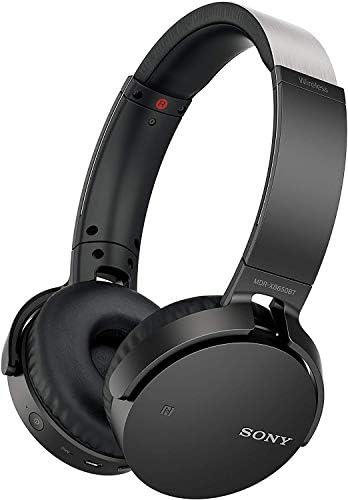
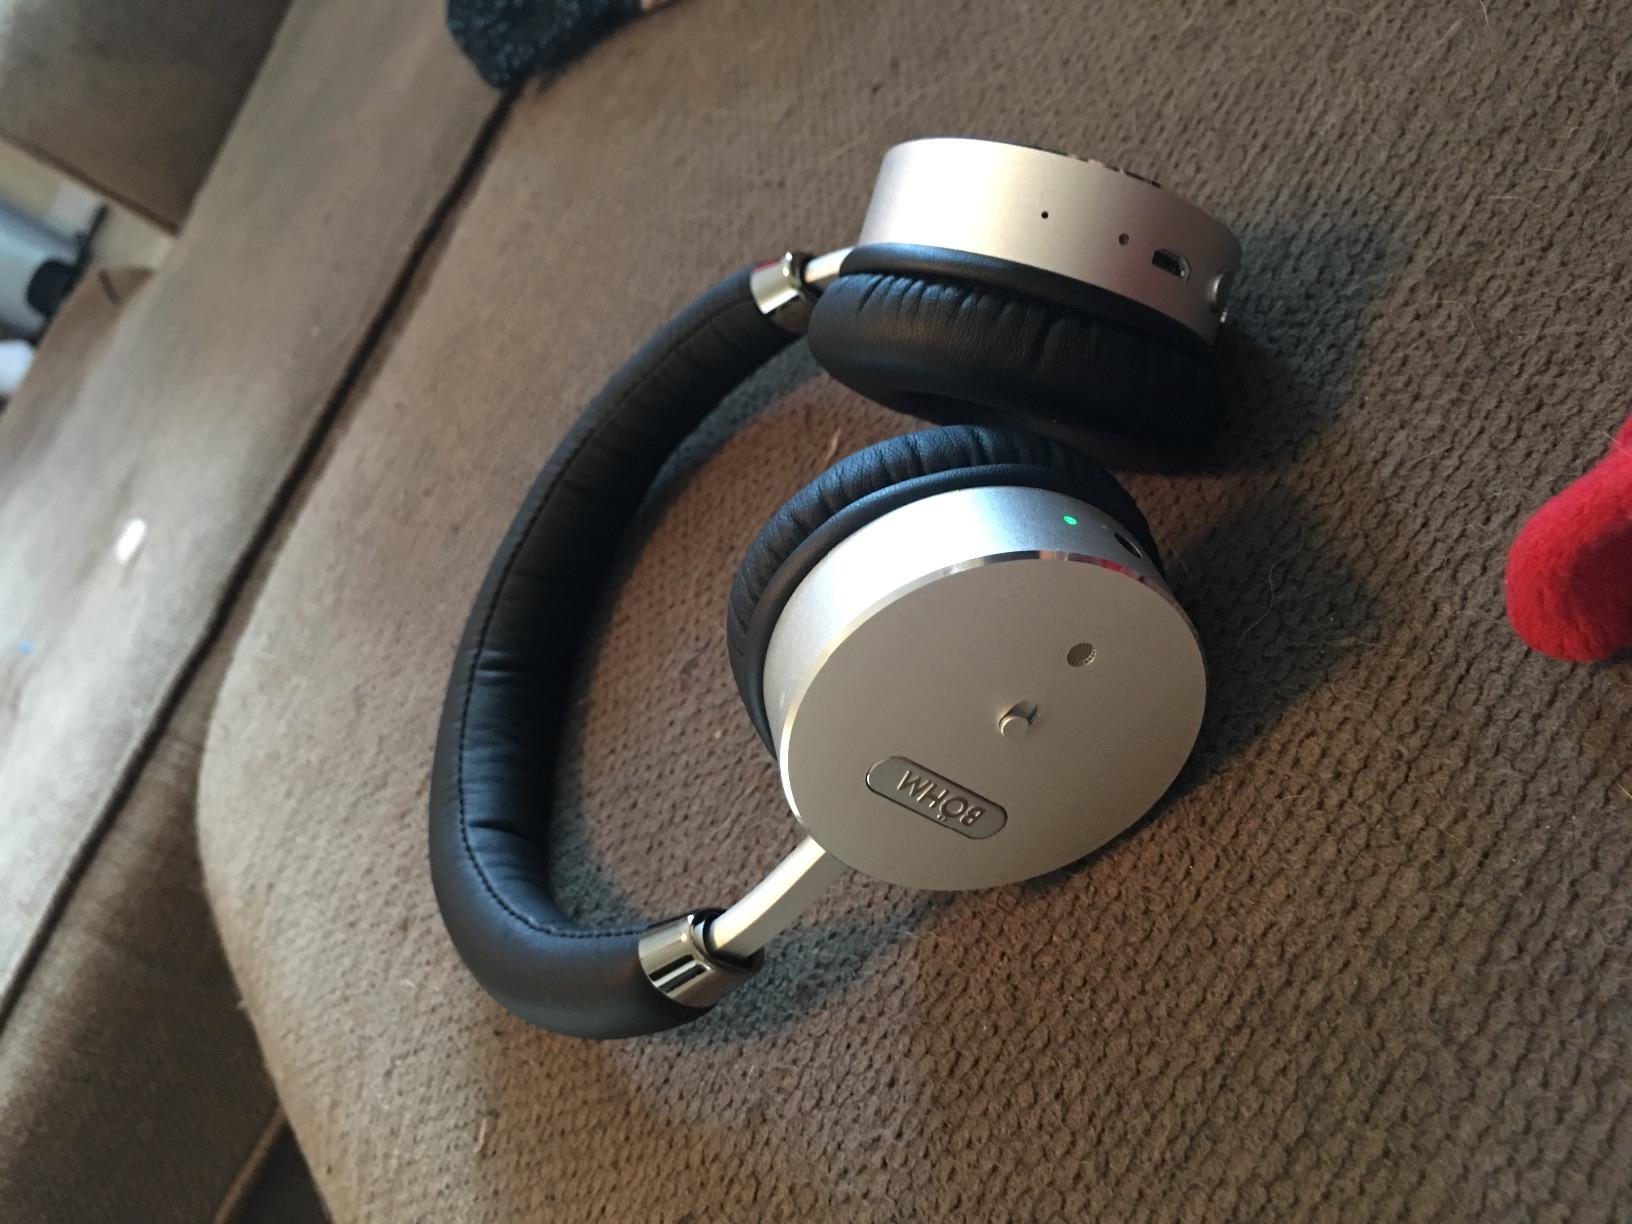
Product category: headphones
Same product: no